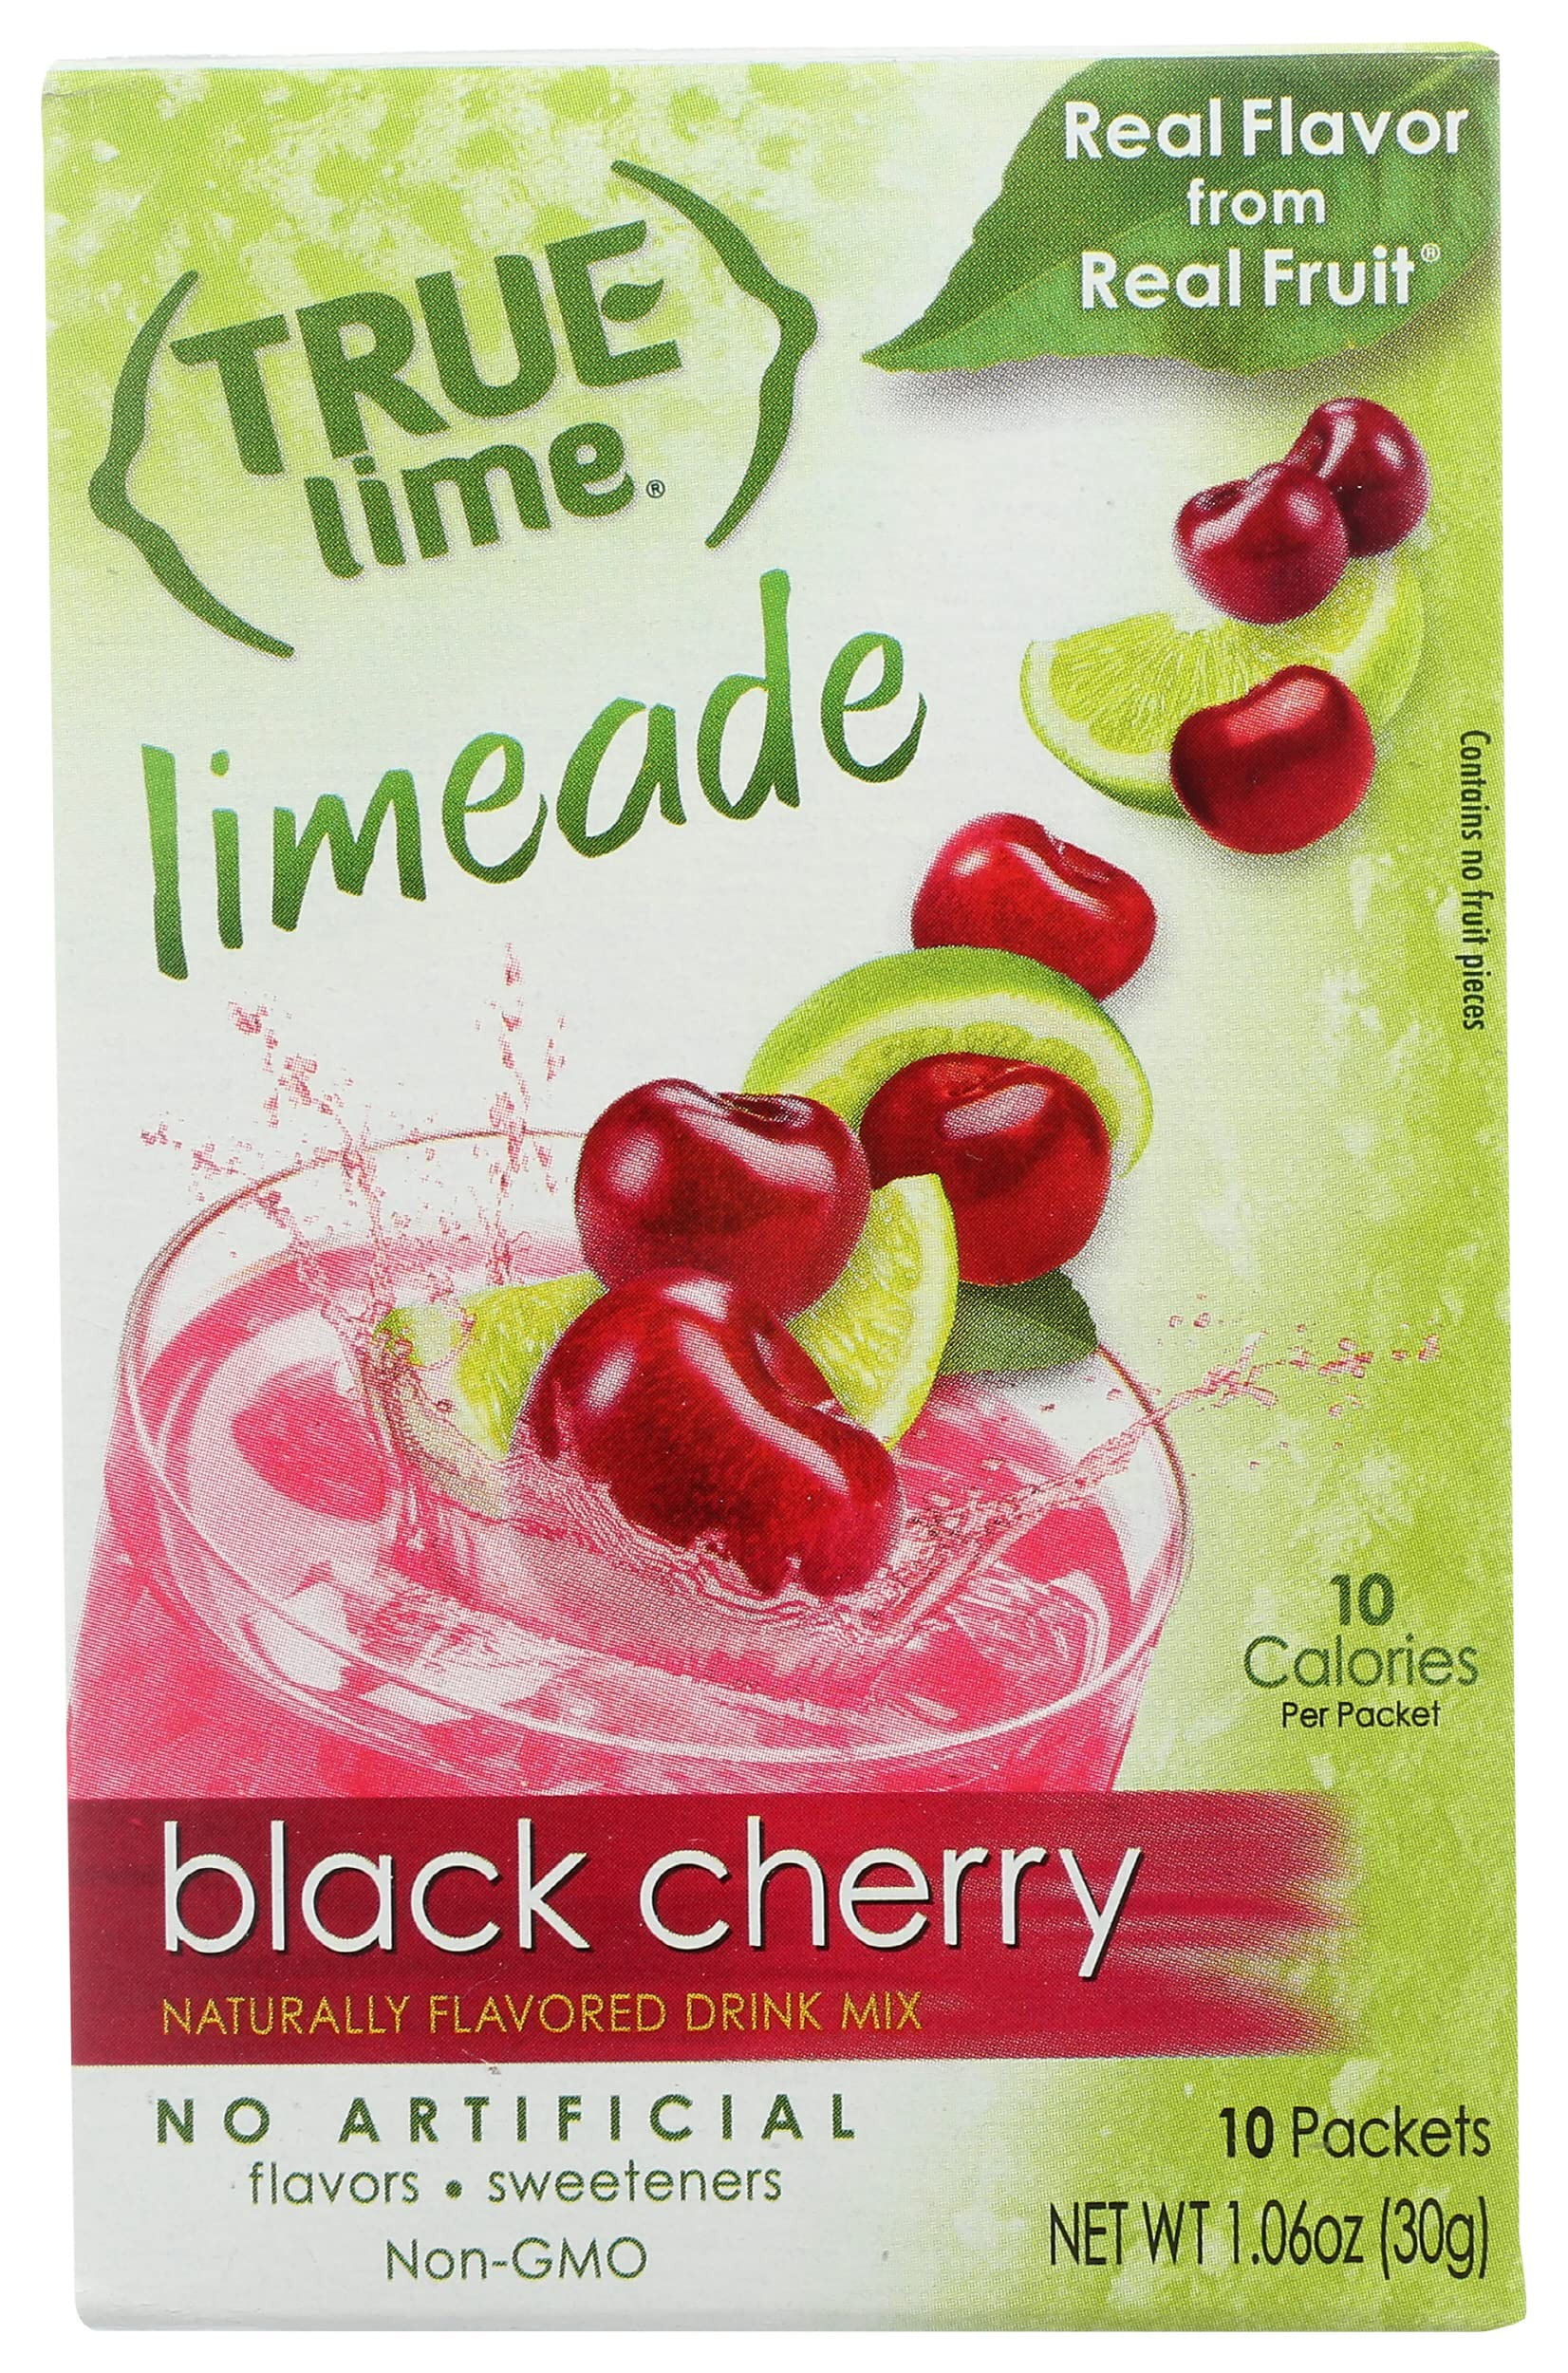
Item Name: True Citrus Black Cherry Lemonade Water Enhancer Flavored Drink Mix, Non GMO, 1.06 Ounces (Pack Of 12)
Bullet Point: True Citrus Black Cherry Lemonade Water Enhancer Flavored Drink Mix, Non GMO, 1.06 Ounces (Pack Of 12)
Value: 12.72
Unit: Ounce

Price: 2.485